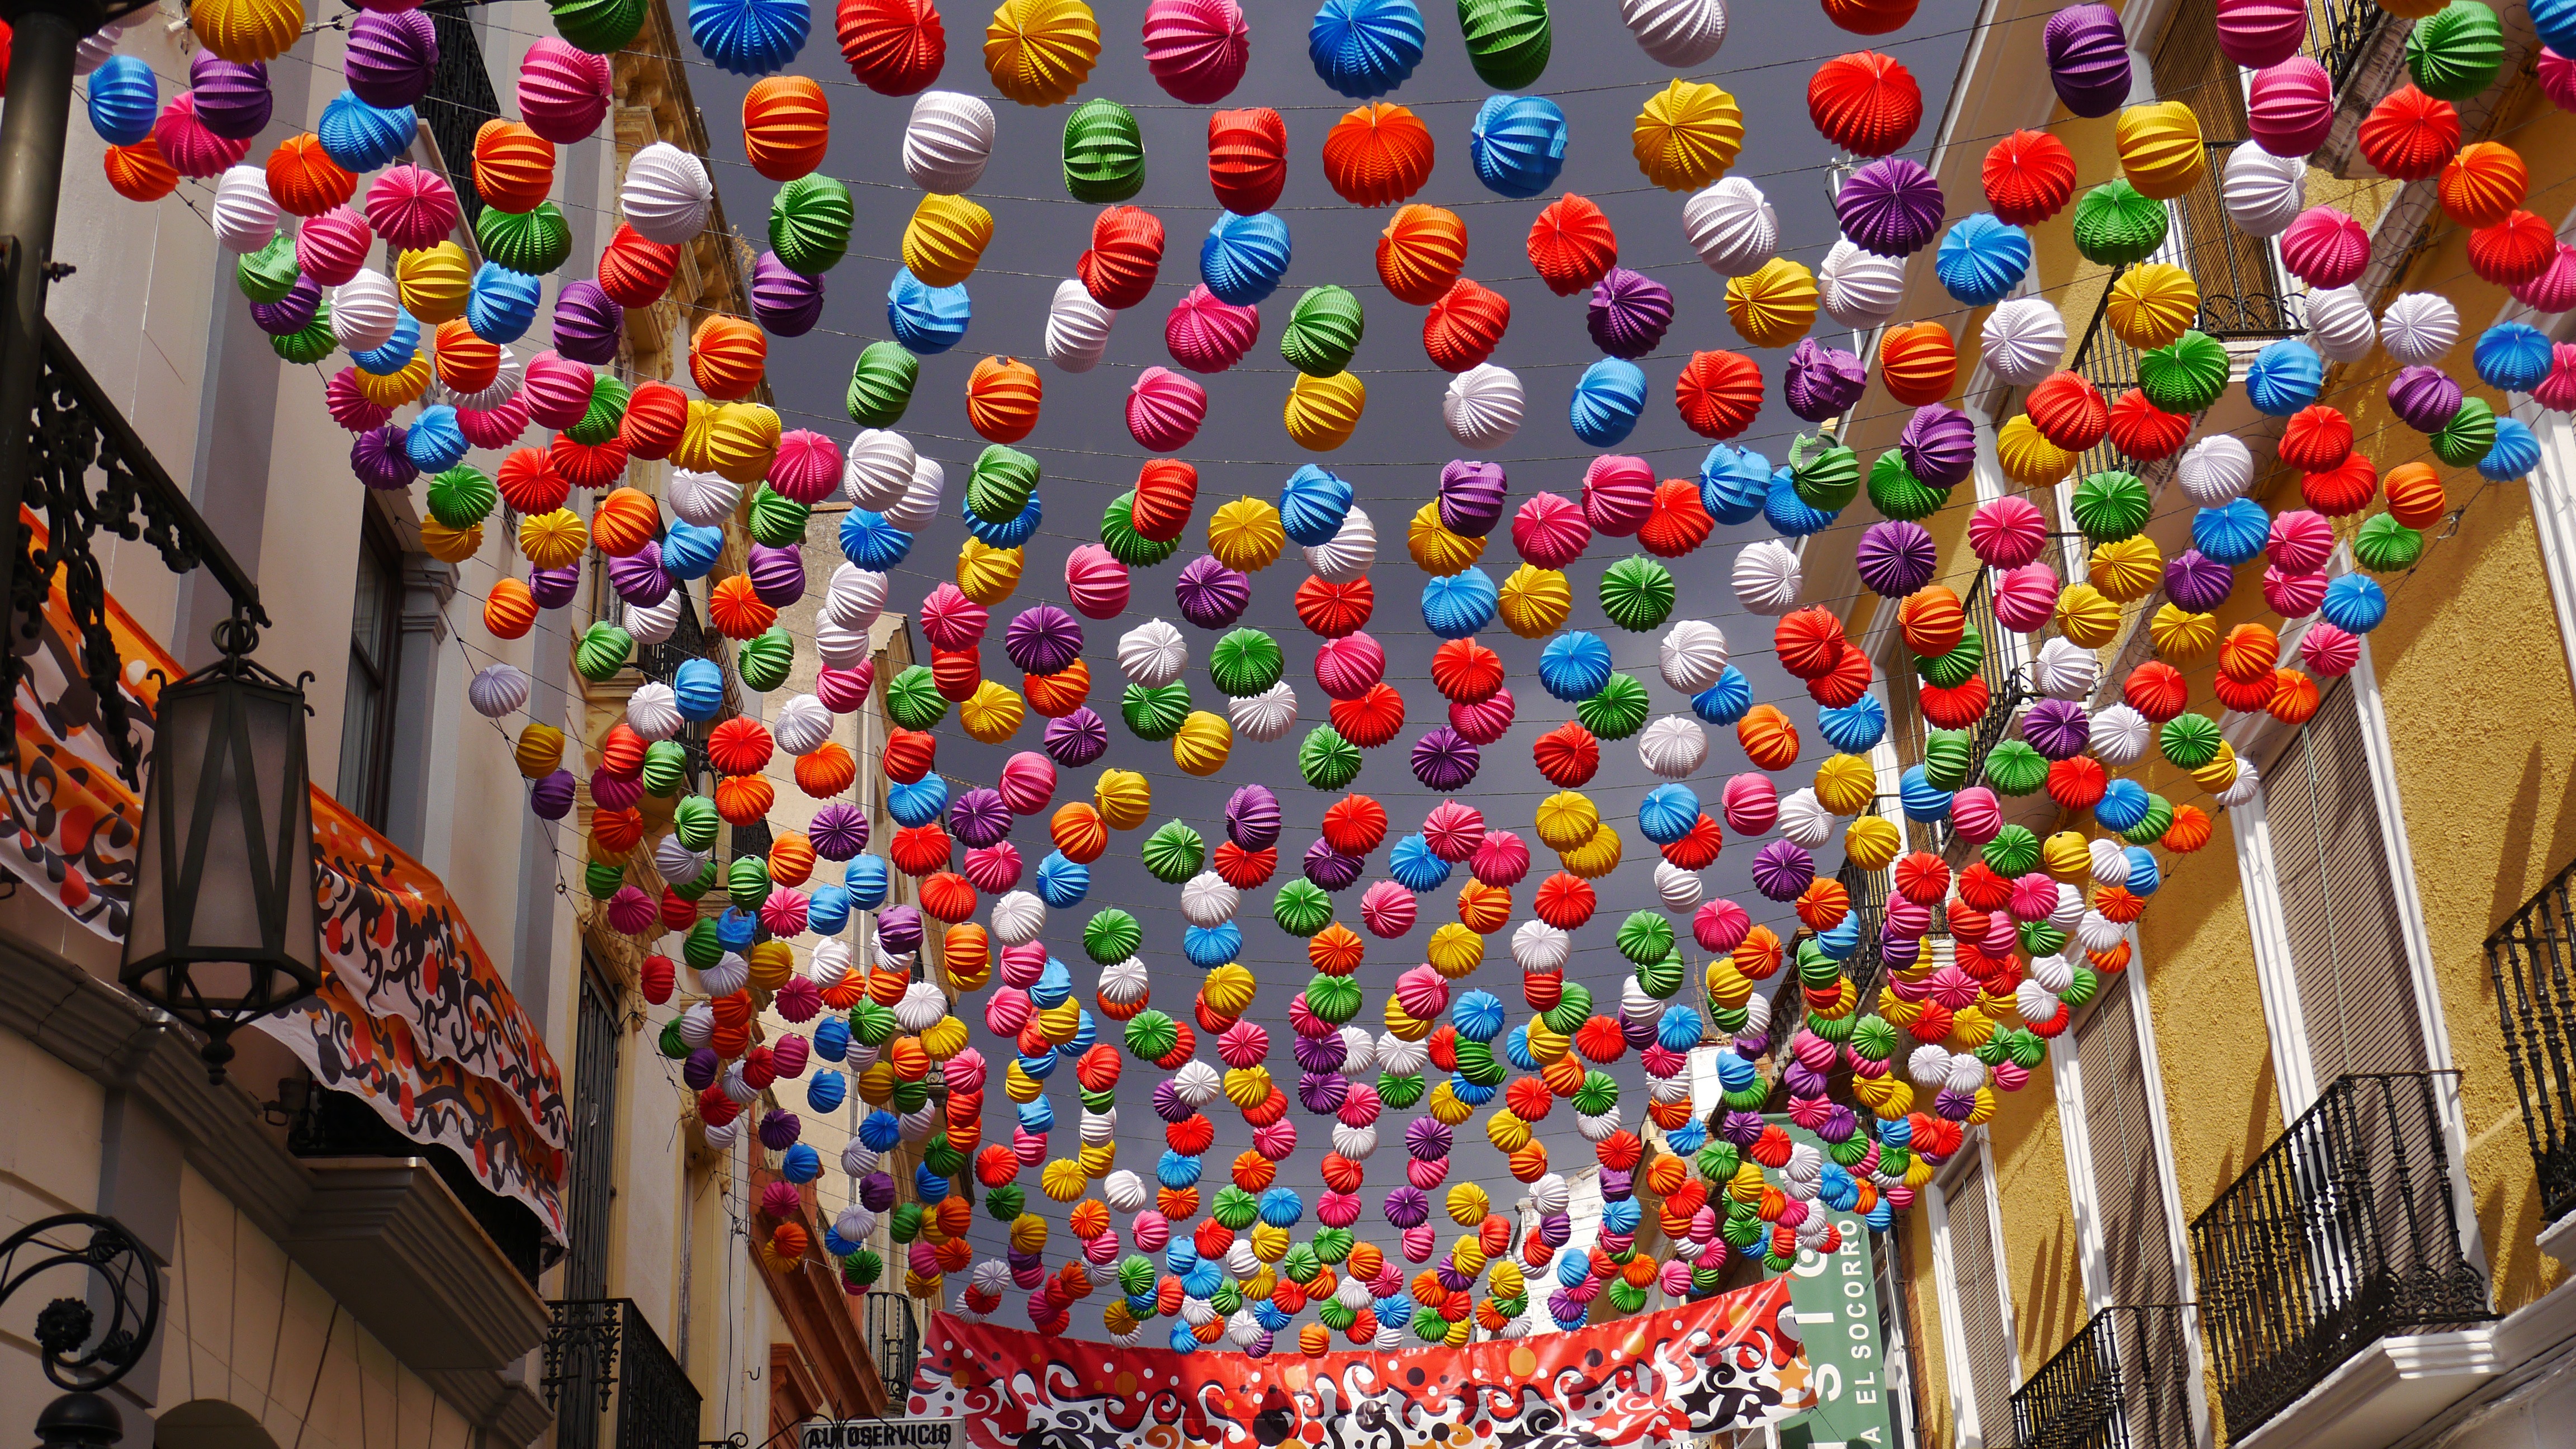
food, lantern, color, bazaar, dessert, toy, festival, confectionery, ronda, andaluzia